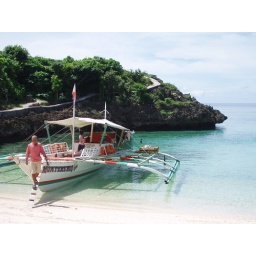
Panga boat docks on the sand on a remote island near Malapascua, Philipines